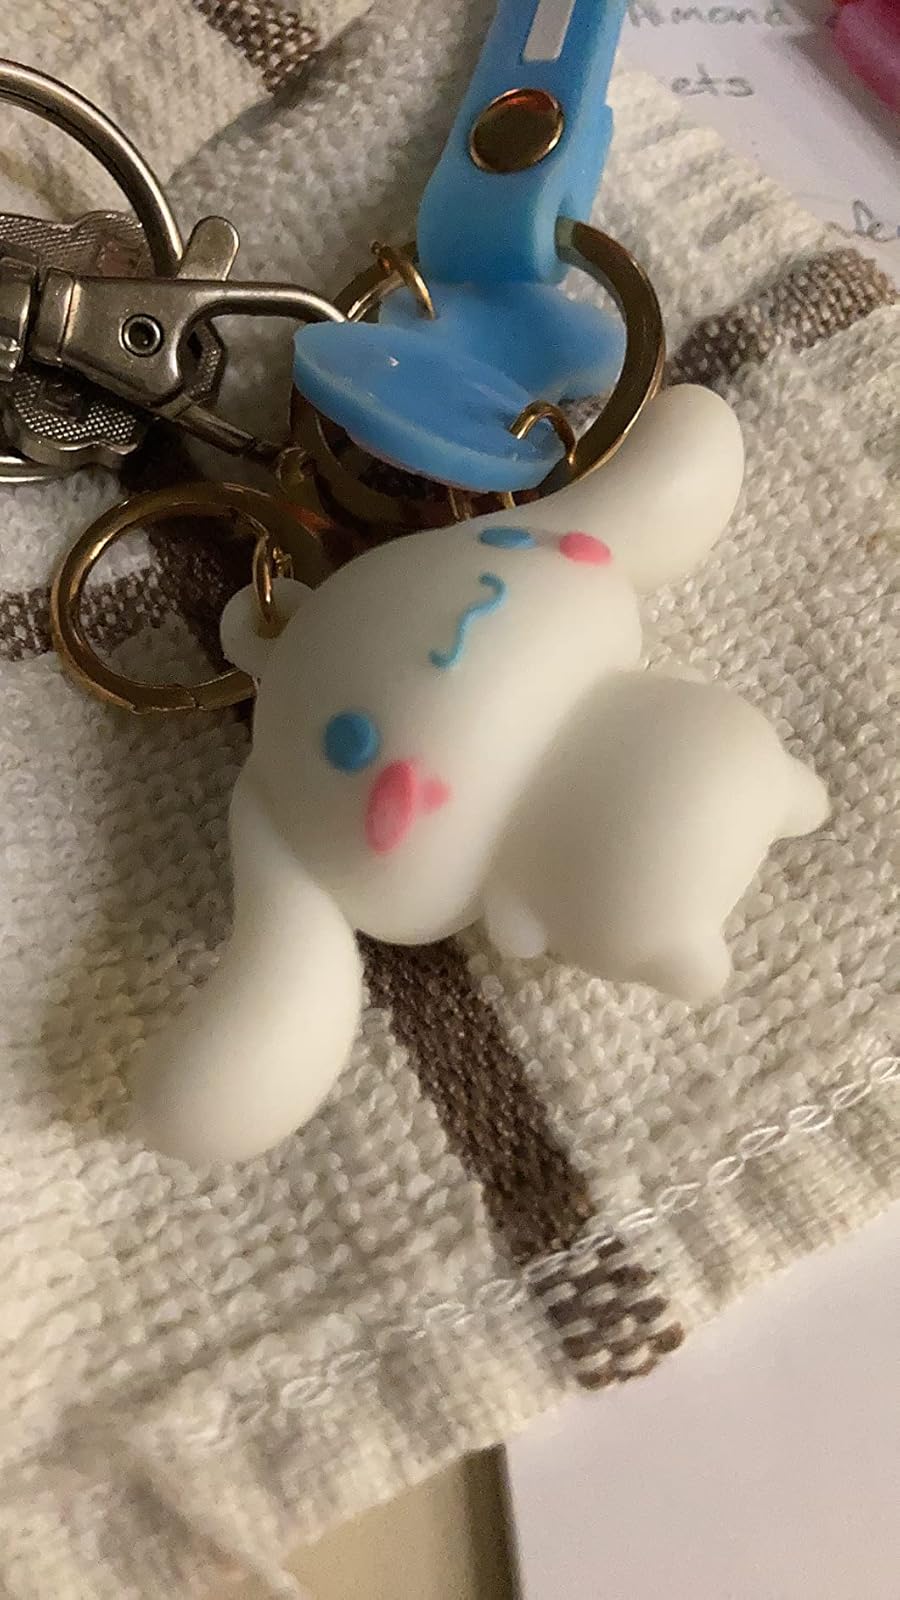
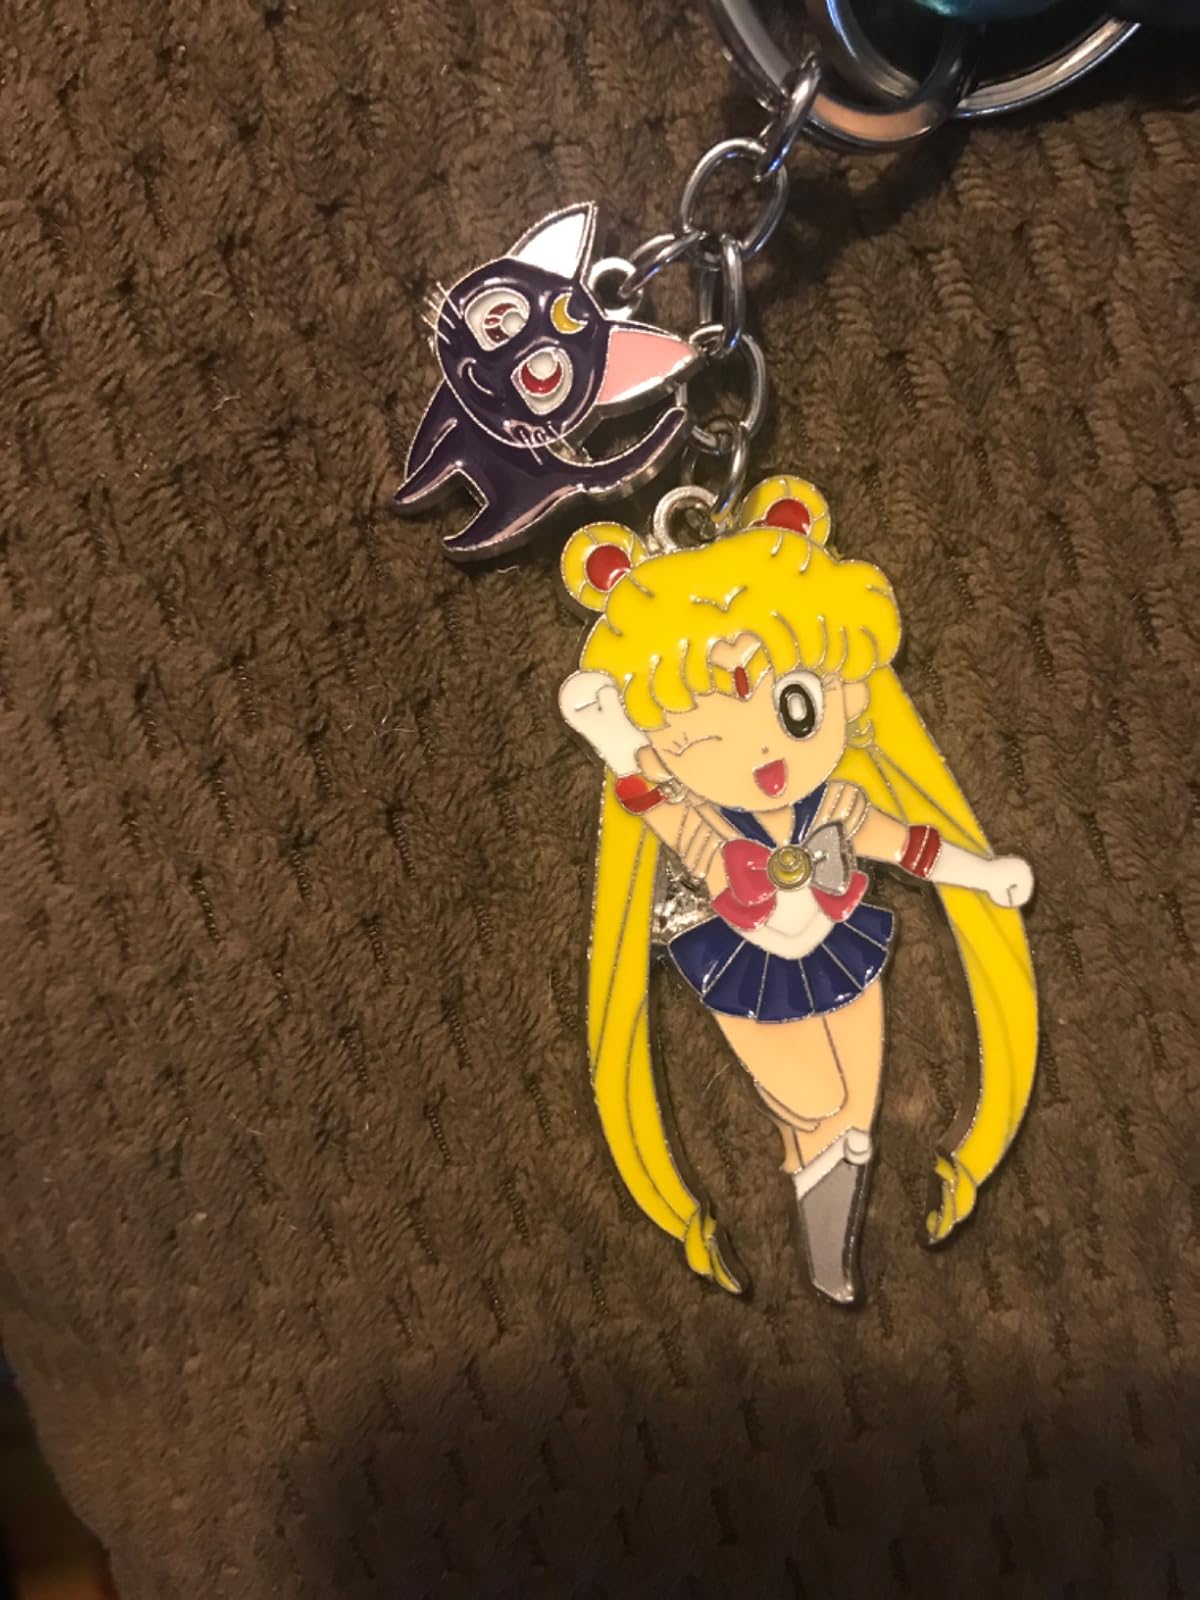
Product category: accessories_keychain
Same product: no